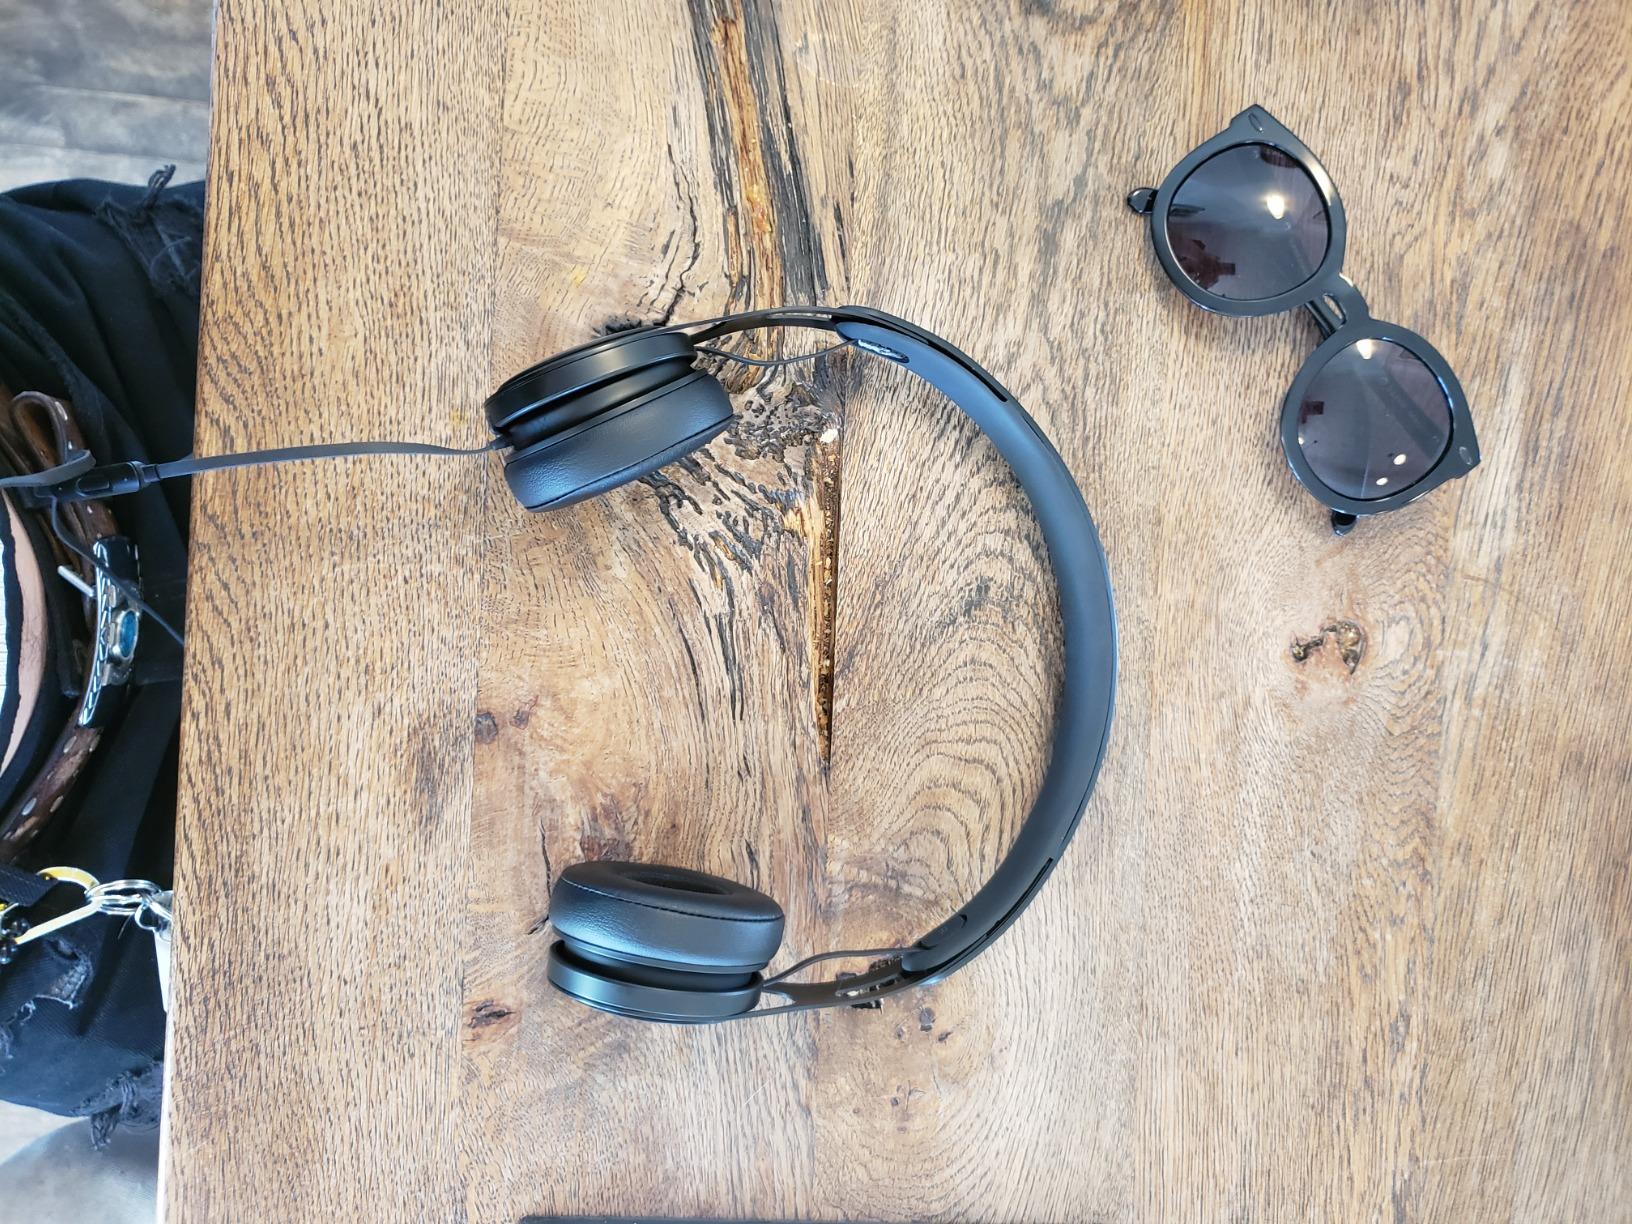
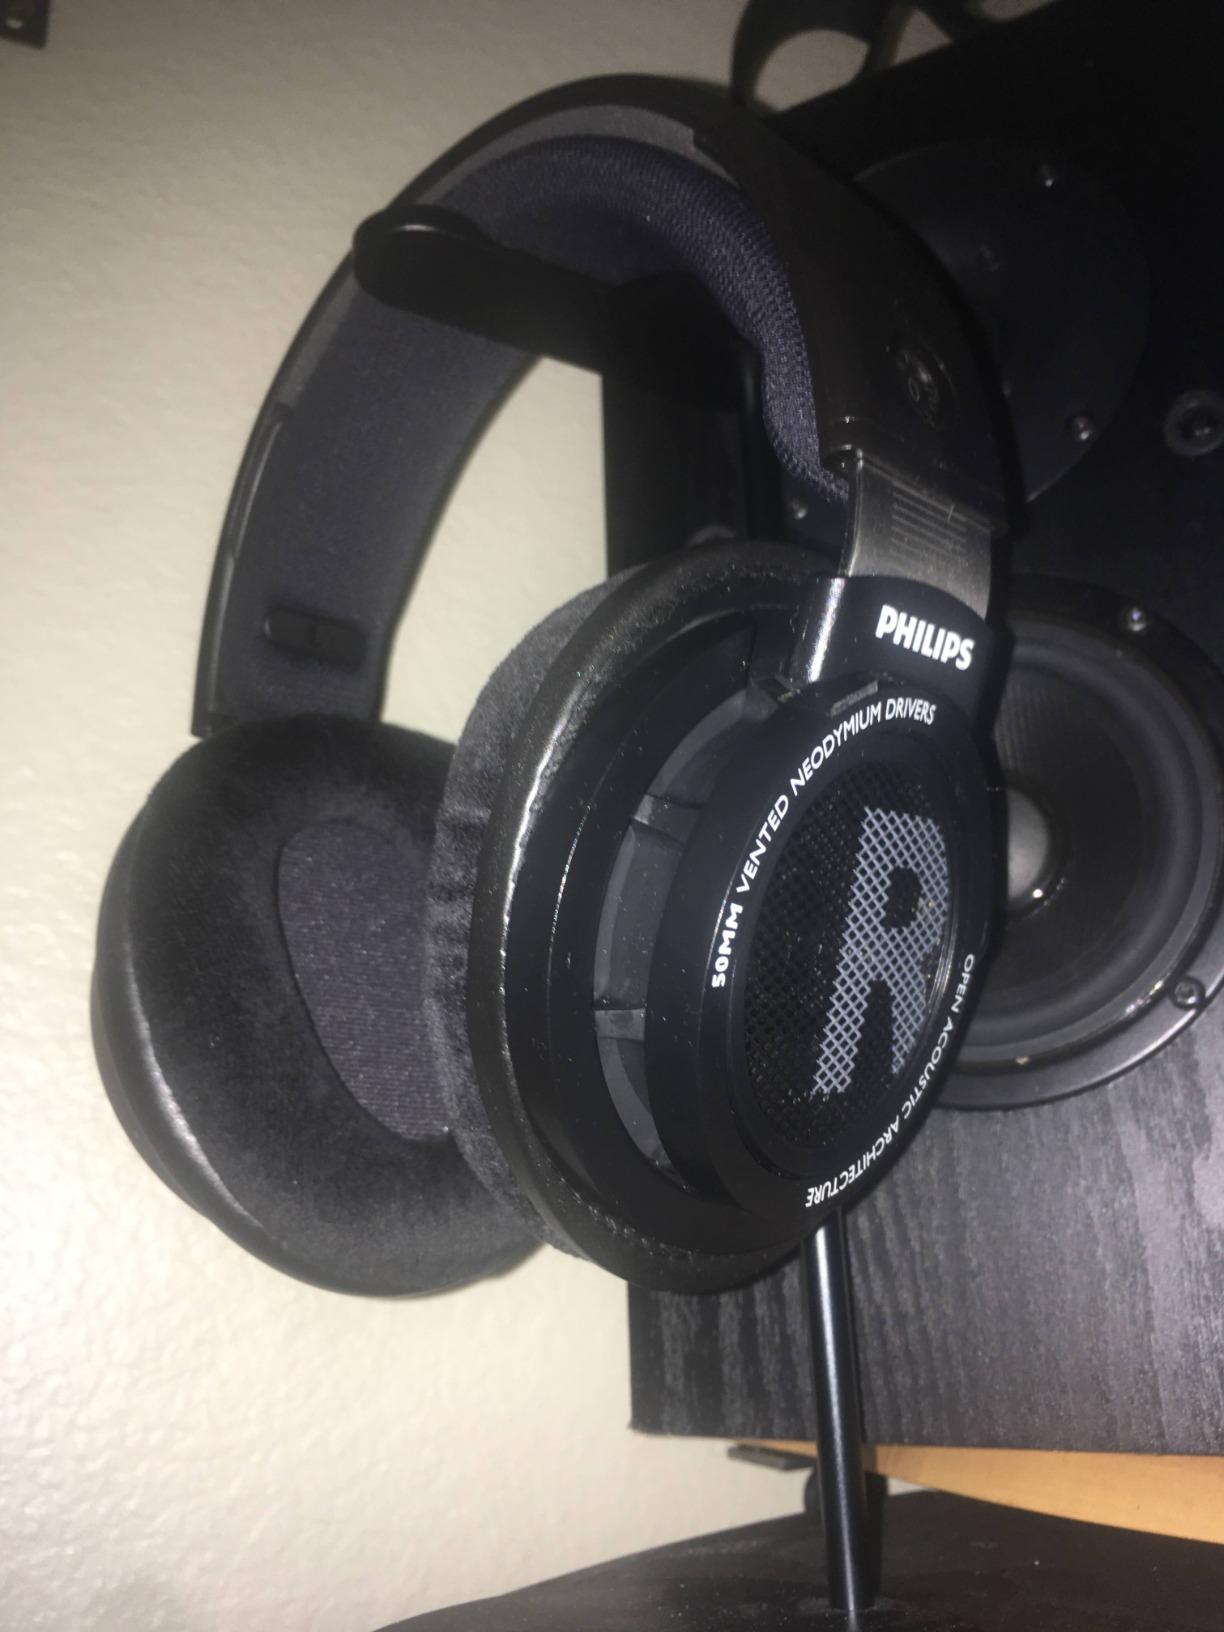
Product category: headphones
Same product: no